Dispilio

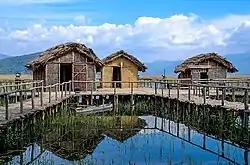
Modern reconstruction of the hypothetical Neolithic settlement of Dispilio, on lake Orestiada

Dispilio (before 1926: Δουπιάκοι – "Doupiakoi") is a village near Lake Orestiada, in the Kastoria regional unit of Western Macedonia, Greece. Near the village is an archaeological site containing remains of a Neolithic lakeshore settlement that occupied an artificial island.